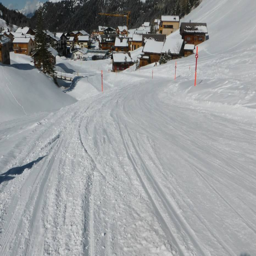
malbun ski resort lichtenstein